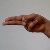
The image shows a hand gesture representing the letter 'H' in Indian Sign Language.